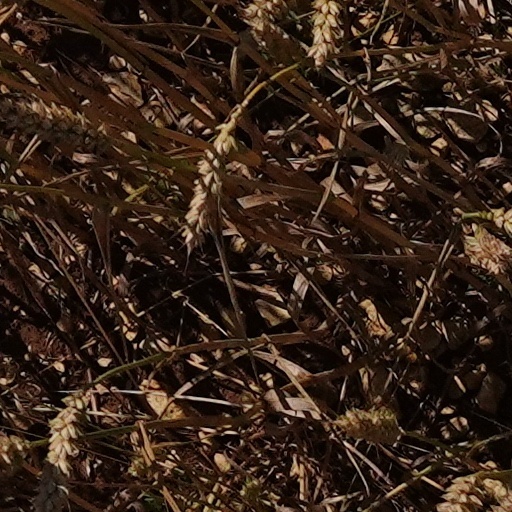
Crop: wheat